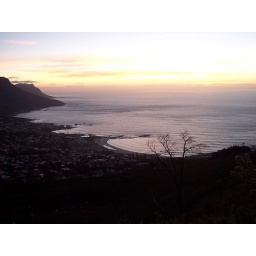
the most beautiful beach in cape town, white sand and crystal blue water